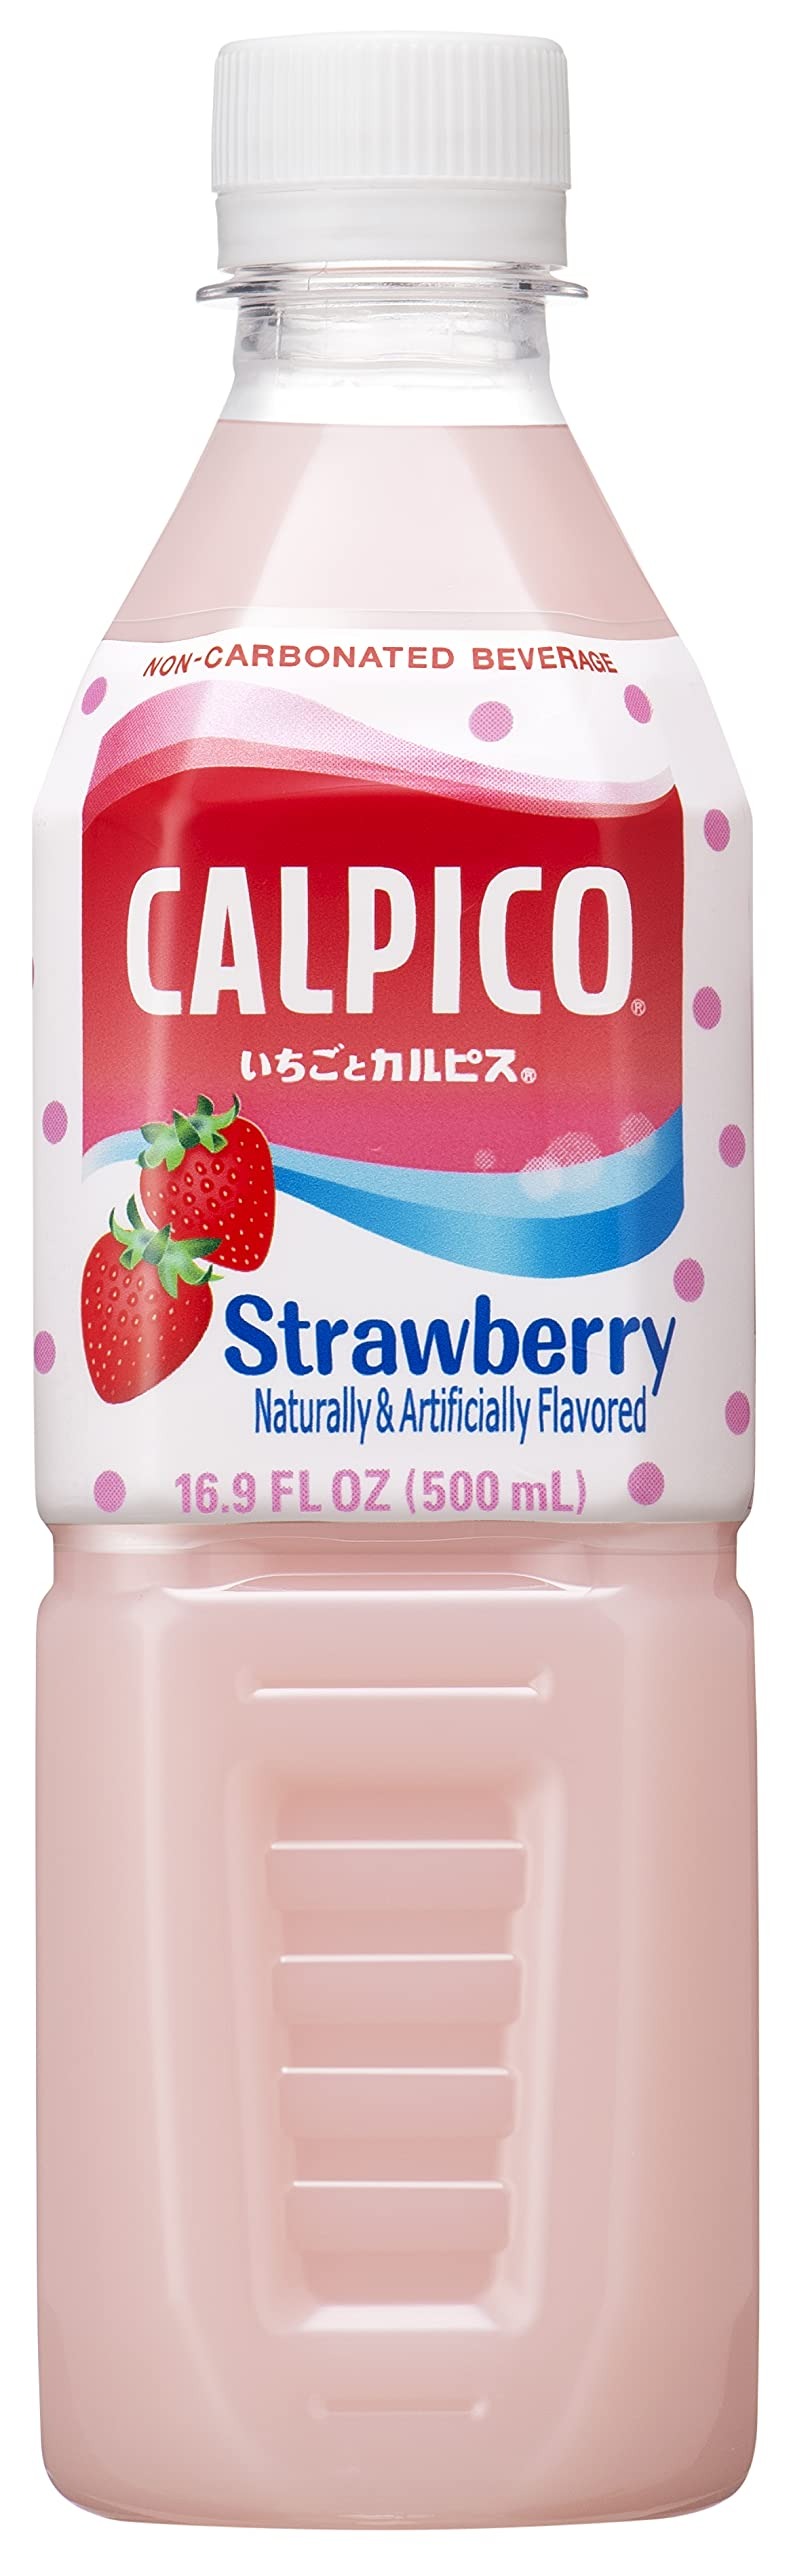
Item Name: CALPICO Strawberry, Non-Carbonated Drink, Japanese Beverage Contains Strawberry Juice Concentrate, Sweet and Tangy Asian Drink, 16.9 FL oz. (Pack of 24)
Bullet Point 1: Gluten Free
Bullet Point 2: Product of Japan
Bullet Point 3: 16.9 fl oz / 500 ml
Bullet Point 4: NON-Carbonated Soft Drink
Product Description: Delightfully Satisfying
Value: 405.6
Unit: Fl Oz

Price: 26.92